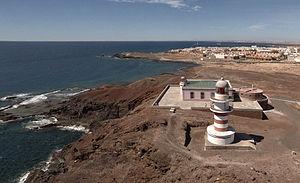
Le phare de Punta de Arinaga est un phare situé sur le promontoire rocheux du nom de Punta Arinaga, près de la ville d'Agüimes, sur l'île de la Grande Canarie, dans les Îles Canaries. Situé sur le côté sud-est de l'île, le phare marque le littoral entre le phare de Maspalomas au sud et le phare de Punta de Melenara près de Telde vers le nord.